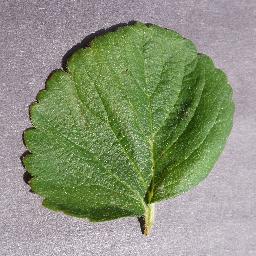
Label: Strawberry___healthy